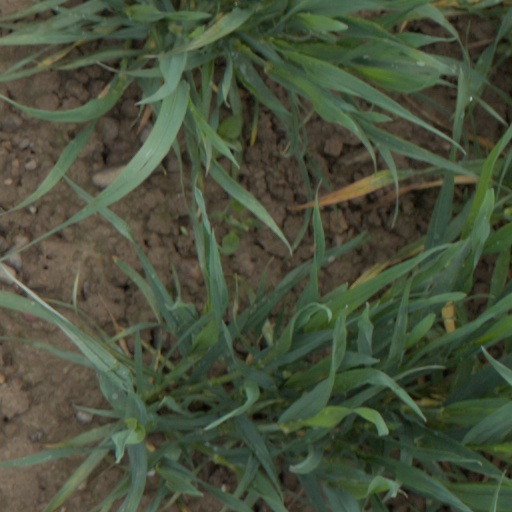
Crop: wheat